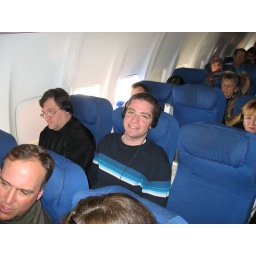
Jay crammed in coach on the flight home from SAN to IAD on a United Airlines Boeing 757